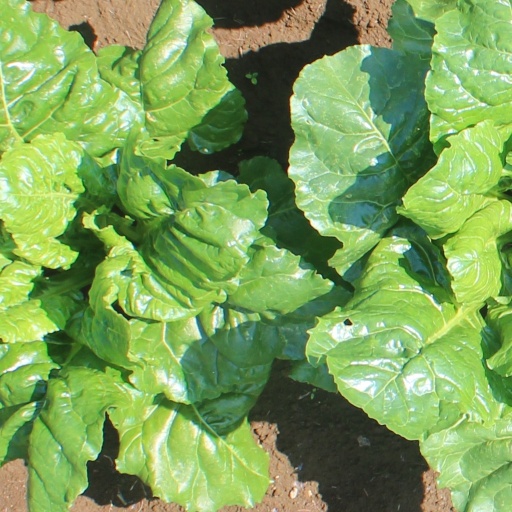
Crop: sugar beet